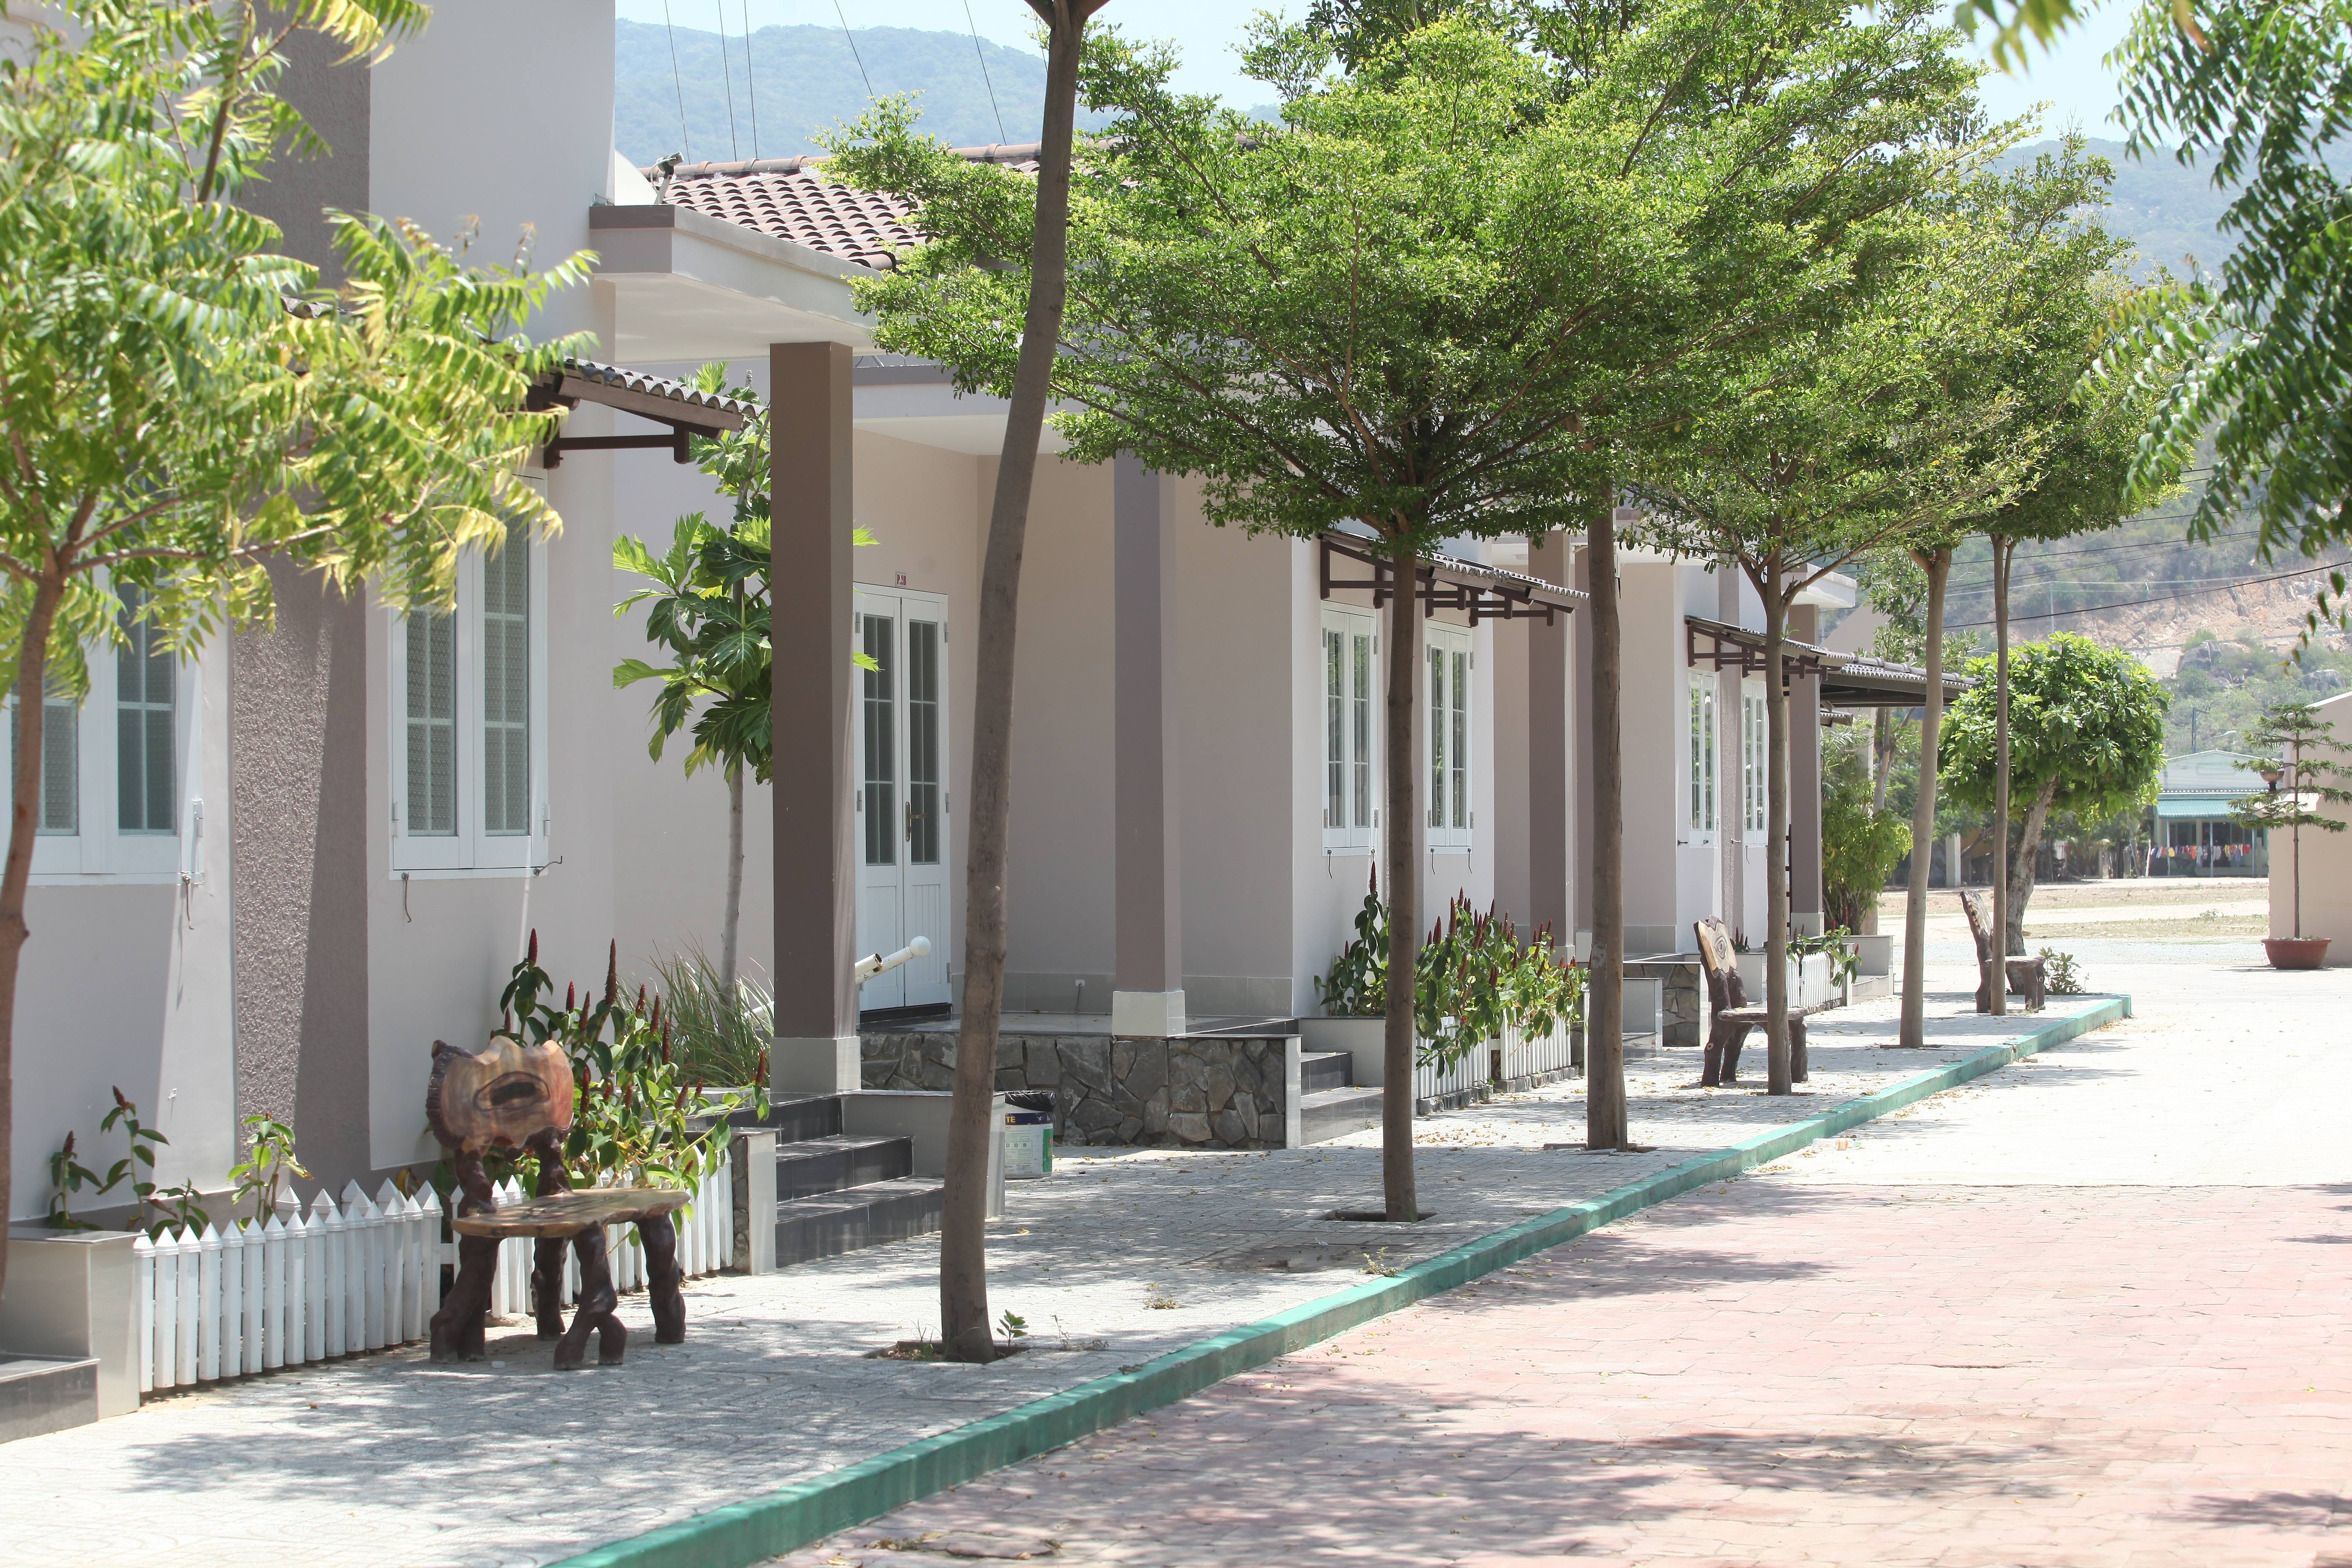
tree, villa, home, plaza, facade, property, courtyard, day, estate, vietnam, condominium, neighbourhood, real estate, the street, residential area, landscape architect, method books, empry